Simon Armitage

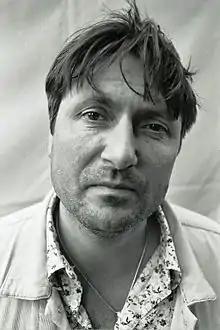
Armitage in 2009

He has lectured on creative writing at the University of Leeds and at the University of Iowa, and in 2008 was a senior lecturer at Manchester Metropolitan University. He has made literary, history and travel programmes for BBC Radio 3 and 4; and since 1992 he has written and presented a number of TV documentaries. From 2009 to 2012 he was Artist in Residence at London's South Bank, and in February 2011 he became Professor of Poetry at the University of Sheffield. He was elected to serve as Professor of Poetry at the University of Oxford for 2015–2019. In October 2017 he was appointed as the first Professor of Poetry at the University of Leeds. In 2019 he was appointed Poet Laureate for ten years, following Carol Ann Duffy. He is a trustee of the National Poetry Centre, a charity established in 2022 which plans to open "a new national home for poetry" in Leeds in 2027. In 2025 he received the Freedom of the City of London, for "his outstanding achievements in the written word and his enthusiastic promotion of poetry, in particular, to the younger generation".